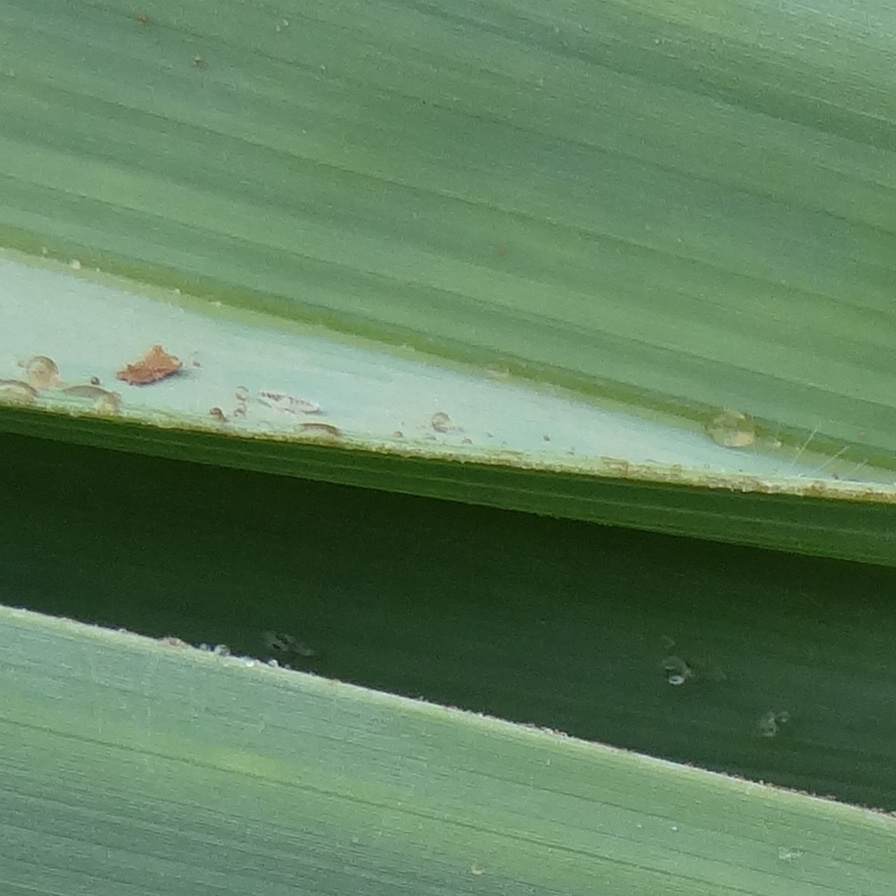
Label: Honey